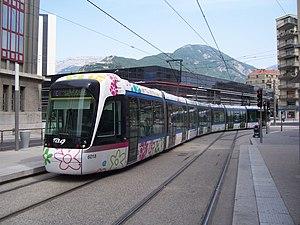
Rame inaugurale ligne C à la station Chavant du réseau urbain de Grenoble (France).
La ligne C du tramway de Grenoble est une ligne de tramway desservant l'agglomération de Grenoble. Elle relie la commune de Seyssins à celle de Saint-Martin-d'Hères sur 9,4 km de long. Sa vitesse commerciale est de 17,6 km/h.